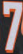
Number: 7